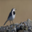
Label: bird